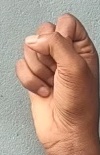
ASL sign: S